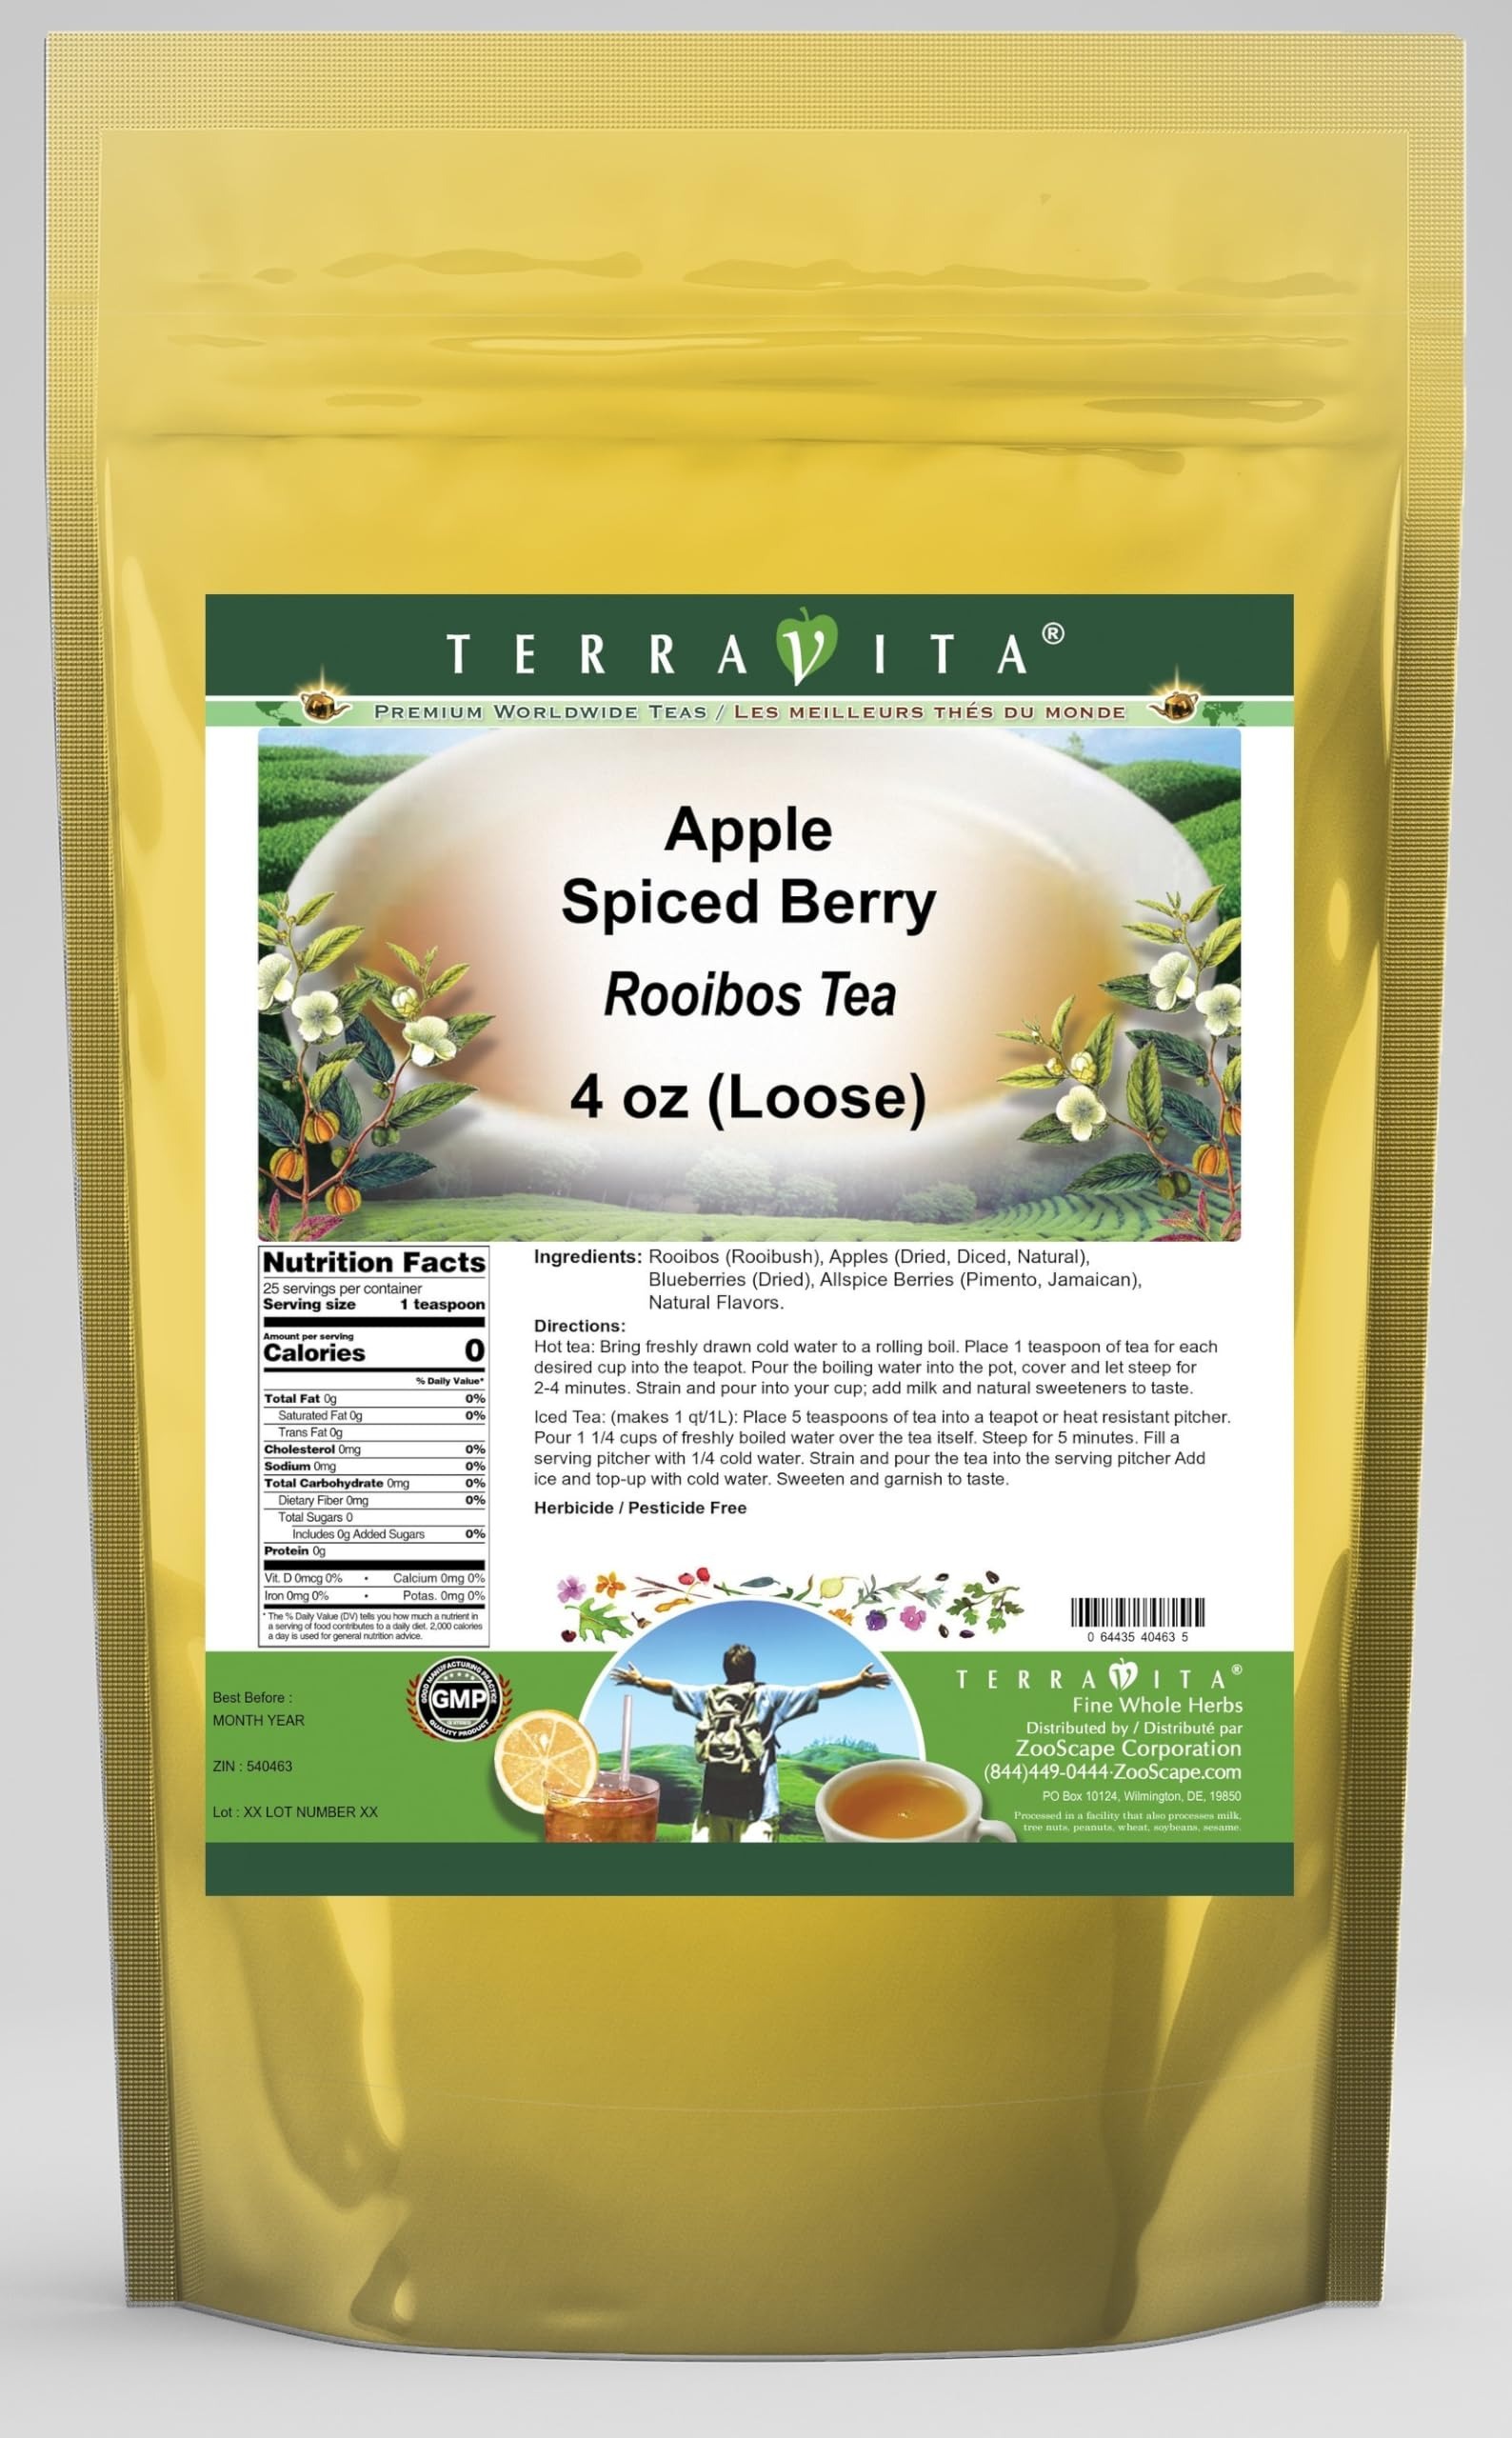
Item Name: Apple Spiced Berry Rooibos Tea (Loose) (4 oz, ZIN: 540463) - 3 Pack
Bullet Point 1: Our Apple Spiced Berry Rooibos Tea is a delightful flavored Rooibos tea with Apples (Dried, Diced, Natural), Blueberries and Allspice Berries (Pimento, Jamaican) that you will really enjoy! The unique Apple Spiced Berry aroma and taste is a delight! - Ingredients: Rooibos tea, Apples (Dried, Diced, Natural), Blueberries, Allspice Berries (Pimento, Jamaican) and Natural Apple Spiced Berry Flavor.
Bullet Point 2: No fillers.
Bullet Point 3: Manufacturer: TerraVita
Bullet Point 4: Size: 4 oz
Bullet Point 5: Loose Leaf Rooibos Tea - Packed in a convenient upright pouch!
Product Description: Our Apple Spiced Berry Rooibos Tea is a delightful flavored Rooibos tea with Apples (Dried, Diced, Natural), Blueberries and Allspice Berries (Pimento, Jamaican) that you will really enjoy! The unique Apple Spiced Berry aroma and taste is a delight! - Ingredients: Rooibos tea, Apples (Dried, Diced, Natural), Blueberries, Allspice Berries (Pimento, Jamaican) and Natural Apple Spiced Berry Flavor. - Hot tea brewing method: Bring freshly drawn cold water to a rolling boil. Place 1 teaspoon of tea for each desired cup into the teapot. Pour the boiling water into the pot, cover and let steep for 2-4 minutes. Strain and pour into your cup; add milk and natural sweeteners to taste. - Iced tea brewing method: (to make 1 liter/quart): Place 5 teaspoons of tea into a teapot or heat resistant pitcher. Pour 1 1/4 cups of freshly boiled water over the tea itself. Steep for 5 minutes. Fill a serving pitcher with 1/4 cold water. Strain and pour the tea into the serving pitcher Add ice and top-up with cold water. Sweeten and garnish to taste. - TerraVita is an exclusive line of premium-quality, natural source products that use only the finest, purest and most potent ingredients found around the world. TerraVita is hallmarked by the highest possible standards of purity, potency, stability and freshness. All of our products are prepared with the highest elements of quality control, from raw materials through the entire manufacturing process, up to and including the moment that the bottles or bags are sealed for freshness and shipped out to you. Our highest possible standards are certified by independent laboratories and backed by our personal guarantee. - TerraVita exists to meet and ensure your family's health and wellness without the harmful effects of chemicals and health products. We
Value: 12.0
Unit: Ounce

Price: 50.13